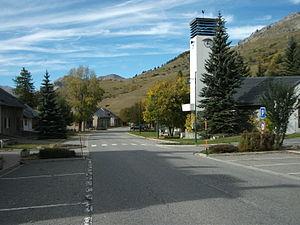
Route départementale 900 (anciennement route nationale 100) en direction de Barcelonnette, à Larche (Alpes-de-Haute-Provence, PACA, France). Altitude
Larche est une ancienne commune française frontalière de l'Italie, située dans le département des Alpes-de-Haute-Provence en région Provence-Alpes-Côte d'Azur, devenue, le 1ᵉʳ janvier 2016, une commune déléguée de la commune nouvelle de Val-d'Oronaye.
Val d'Oronaye est, depuis le 1ᵉʳ janvier 2016, une commune nouvelle française frontalière de l'Italie, située dans le département des Alpes-de-Haute-Provence en région Provence-Alpes-Côte d'Azur, issue du regroupement des deux communes de Larche et Meyronnes.